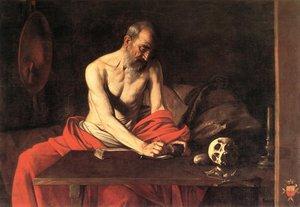
Jérôme de Stridon ou saint Jérôme, né vers 347 à Stridon, à la frontière entre la Pannonie et la Dalmatie, et mort le 30 septembre 420 à Bethléem, est un moine, traducteur de la Bible, docteur de l'Église et l'un des quatre Pères de l'Église latine, avec Ambroise de Milan, Augustin d'Hippone et Grégoire Iᵉʳ. L'ordre des hiéronymites se réfère à lui.